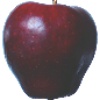
Label: red_delicious_apple